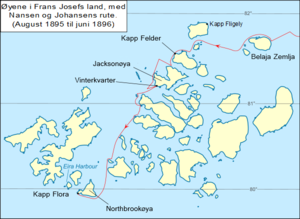
Nansens Fram-ekspedition / Rejsen / Tilbagerejse mod Frans Josefs land
Kort over Frans Josefs land, som viser Nansen og Johansens rute over øerne, august 1895 til juni 1896
Nansens Fram-ekspedition 1893-96 var en ekspedition, som havde som hovedformål at nå den geografiske nordpol. Leder og initiativtager til ekspeditionen var den norske forsker og opdager Fridtjof Nansen, som ville forsøge at udnytte de naturlige øst-vest-strømme i Nordishavet. Til trods for stor skepsis hos andre polarfarere førte Nansen "Fram" til de Nysibiriske øer øst i Nordishavet, lod skibet fryse fast i pakisen, og ventede på, at strømmene skulle fragte skibet mod Nordpolen. Fremdriften i isen var imidlertid ringe og og havstrømmene uforudsigelige. Efter 18 måneder i isen stod det klart for Nansen, at "Fram" ville passere langt fra polpunktet. Han tog en meget dristig beslutning og forlod skibet med et hundespand. Med sig havde han en udvalgt medrejsende, Hjalmar Johansen, og sammen satte de kursen mod Nordpolen. De nåede heller aldrig frem til polpunktet, men de opnåede rekord med en nordlig bredde på 86°13.6'N, før de vendte om og begav sig ud på den lange tilbagerejse over is og vand for at komme i sikkerhed på Frans Josefs land, hvor de overvintrede. Næste forår var de heldige og blev taget op af en anden ishavsekspedition og senere bragt til Norge.